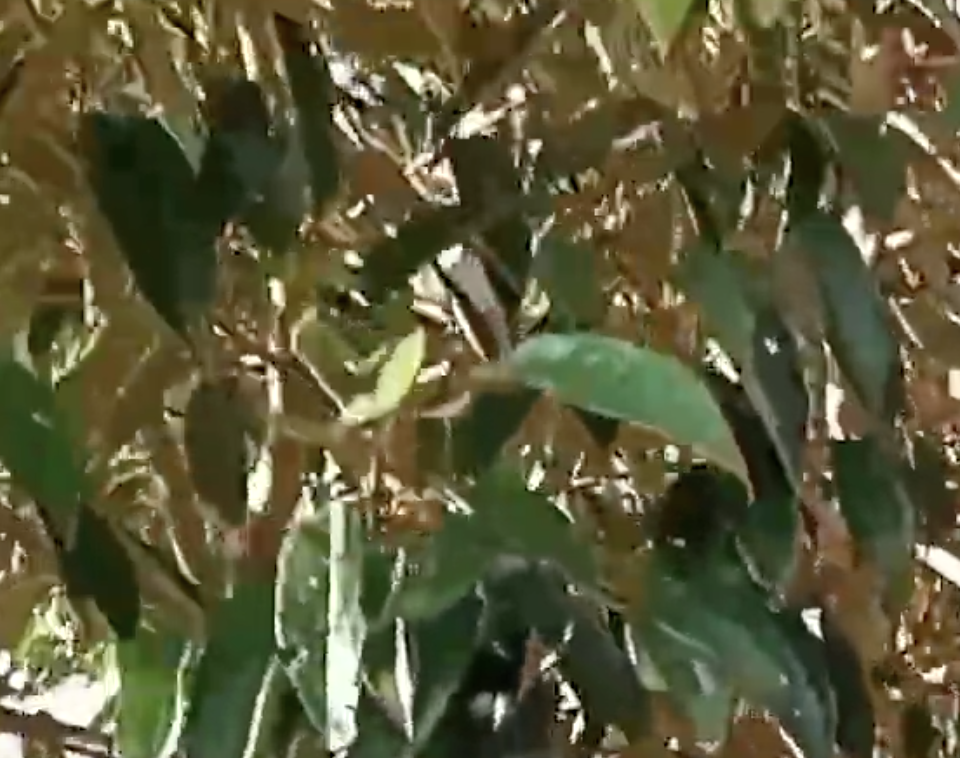
Label: sooty_mold